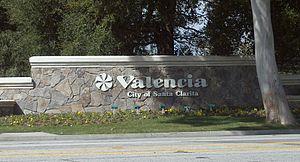
Valencia est une ancienne ville planifiée américaine, intégrée à la ville de Santa Clarita, dans le comté de Los Angeles, en Californie, au nord-ouest de la vallée de Santa Clarita, à côté de l’Interstate 5.